Feargus O'Connor

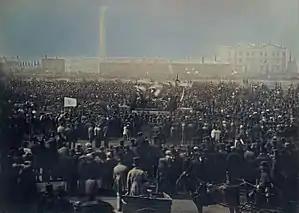
Photograph of the Great Chartist Meeting on Kennington Common, organised by O'Connor

From 1833 O'Connor had spoken to working men's organisations and agitated in factory areas for the "Five Cardinal Points of Radicalism," which were five of the six points later embodied in the People's Charter. In 1837 he founded at Leeds, Yorkshire, a radical newspaper, the "Northern Star", and worked with others for a radical Chartism through the London Democratic Association. O'Connor was the Leeds representative of the London Working Men's Association (LWMA). He travelled Britain speaking at meetings, and was one of the most popular Chartist orators; some Chartists named their children after him. He was at various points arrested, tried and imprisoned for his views, receiving an 18-month sentence in 1840. He also became involved in internal struggles within the movement.